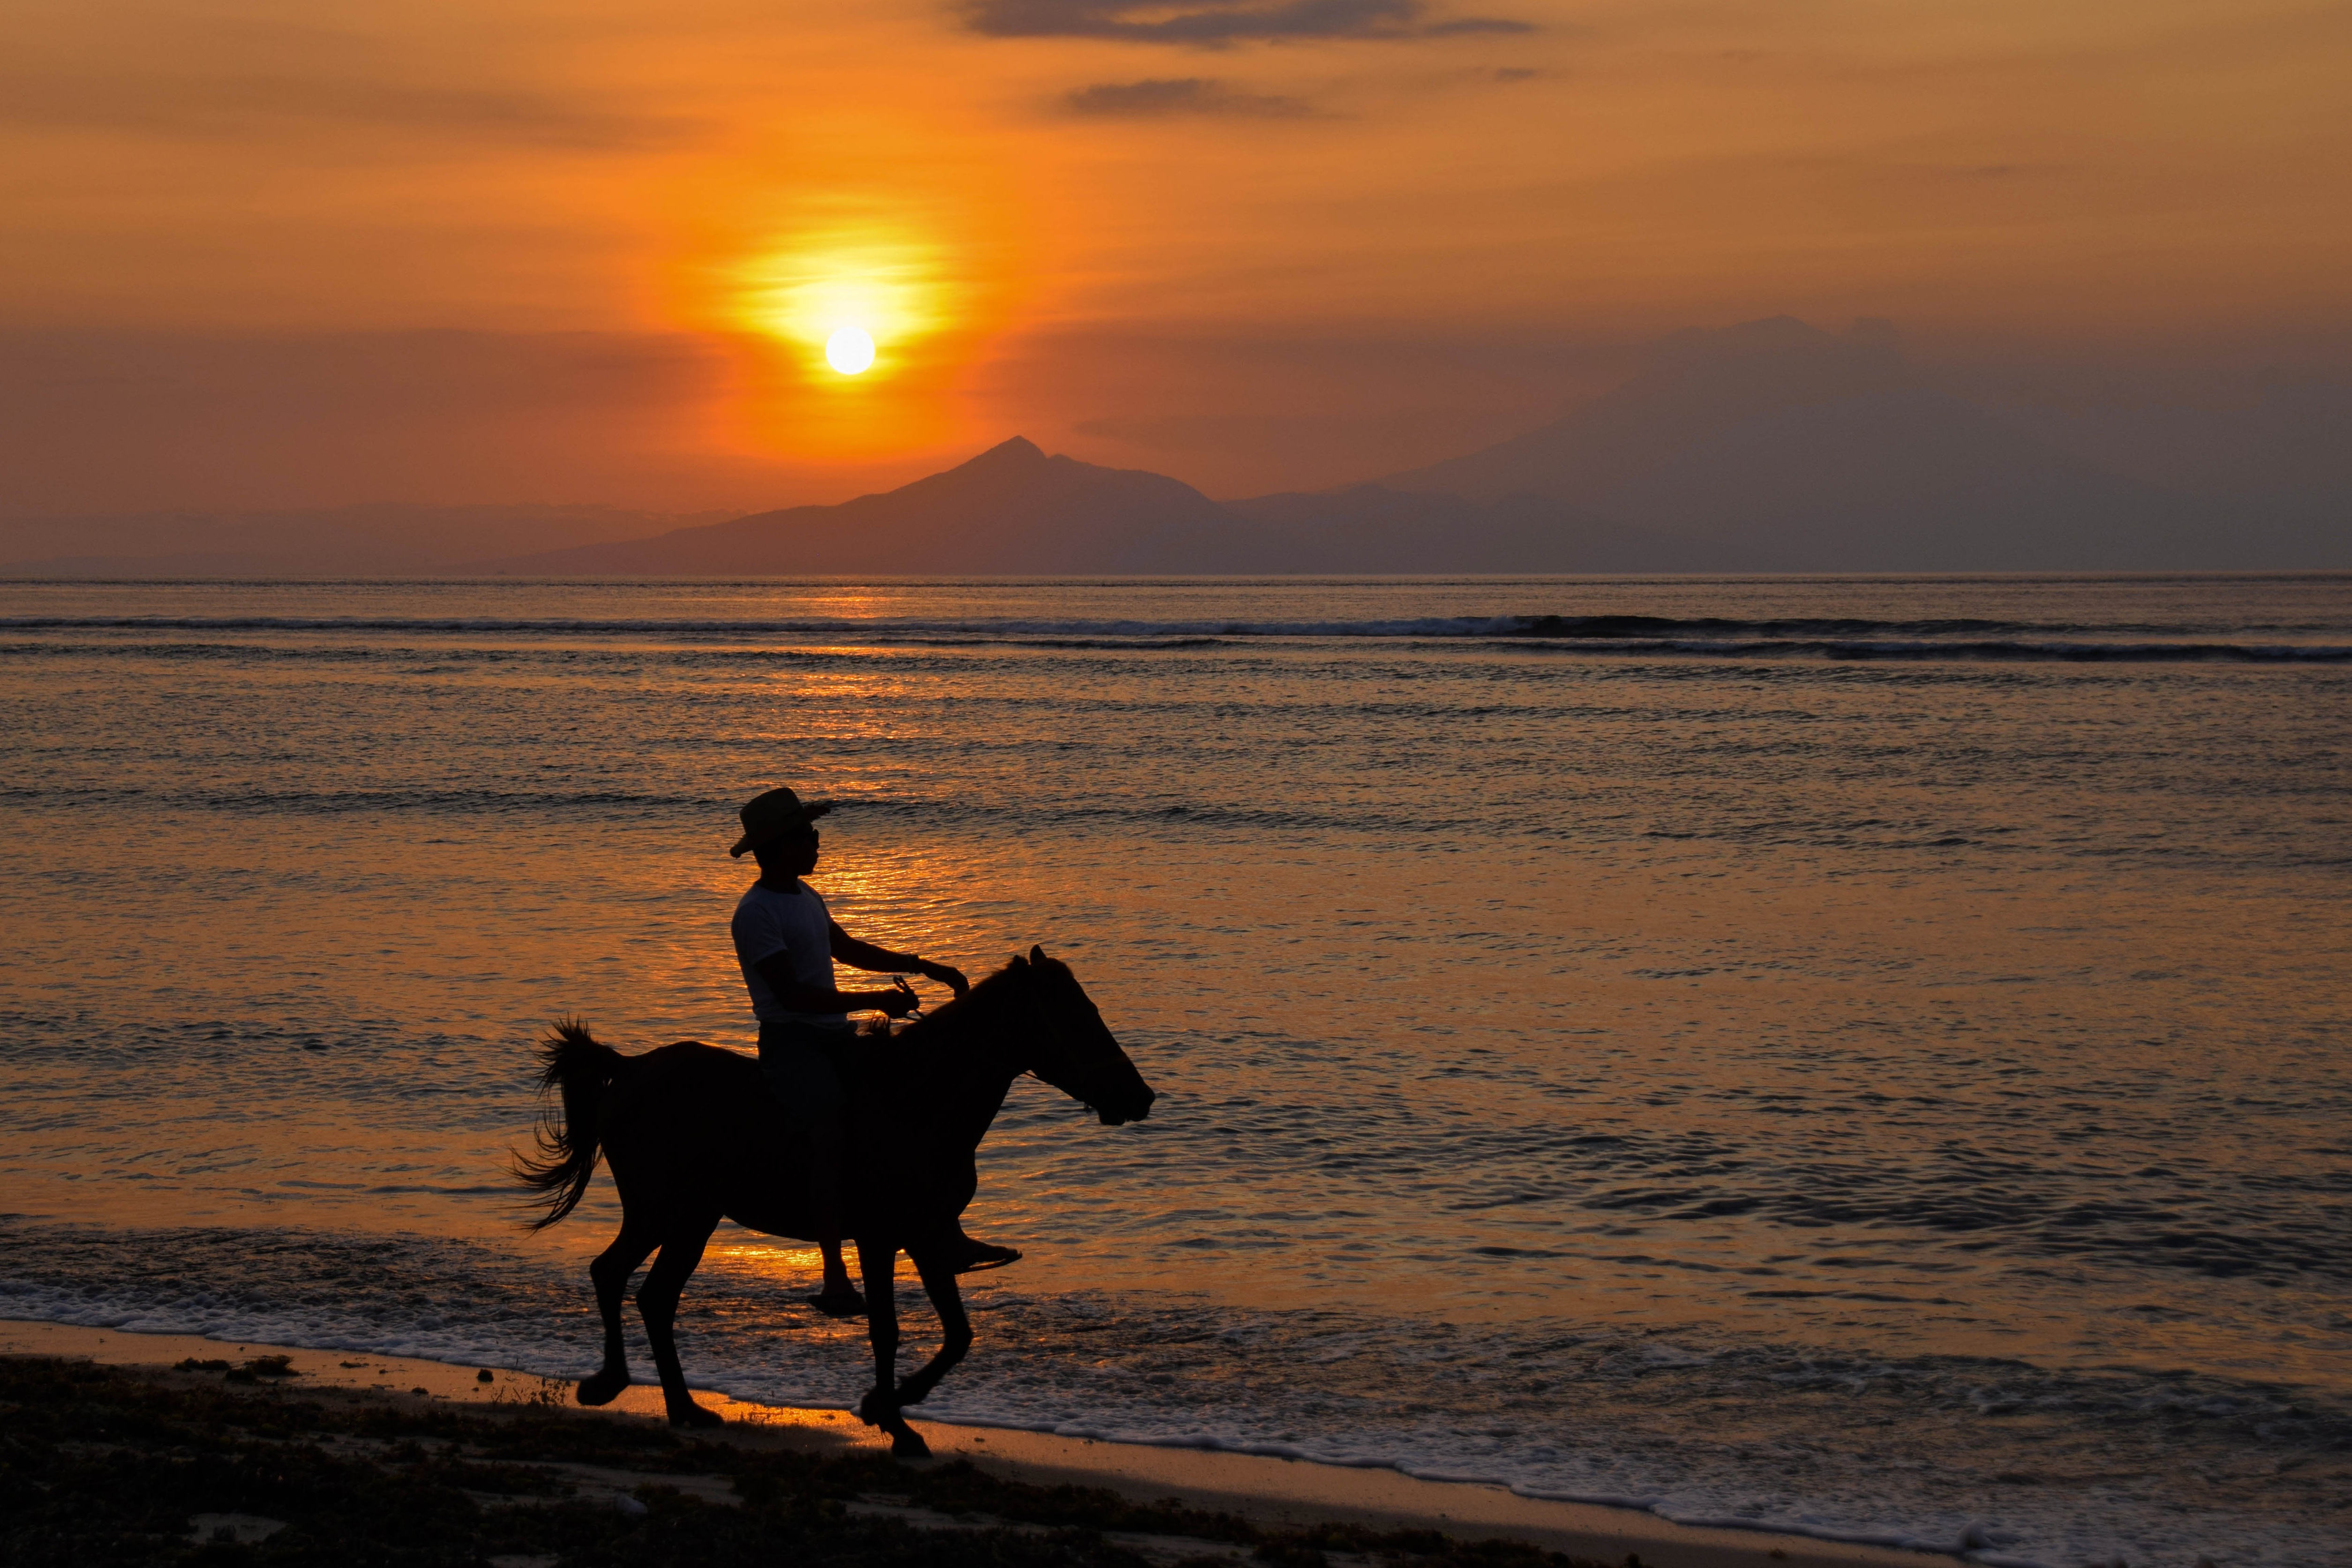
man, beach, sea, coast, water, sand, ocean, horizon, silhouette, sunrise, sunset, morning, shore, wave, dawn, travel, dusk, evening, golden, horse, romantic, ride, indonesia, abendstimmung, reiter, gili islands